Gravity racer

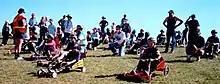
Billy carts constructed by Cub Scouts and their fathers and carers at The Rooty Hill, NSW Australia

A typical gravity racer cart is usually made of steel, and has 4 wheels, arranged as a fixed rear axle, and a steerable front beam axle – usually with a very simple single central pivot. A seat is arranged at the back, and perhaps the seat area is enclosed, as in the original soap-box design. More sophisticated designs might employ a fully enclosed body. The types of wheels employed vary according to what can be obtained easily – wheels from baby carriages, pushchairs, prams, and discarded bicycles being common. Ready-made wheels are also available from hardware suppliers. Steering is typically actuated using a rope connected to the ends of the steerable beam (which can then double as a useful manual pulling device).